Crying Out Love in the Center of the World

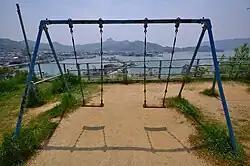
Swing set at Oji Jinja, Aji, Kagawa

The film opened in Japan on 8 May 2004, which brought Nagasawa recognition as an actress. It was a financial success, and its theme song, "Hitomi o Tojite" (With My Eyes Closed) by Ken Hirai, became a successful single. It 2005, it was remade in South Korea as "My Girl and I".